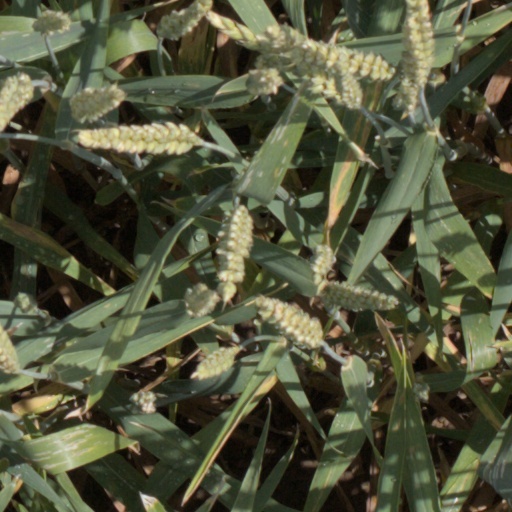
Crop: wheat